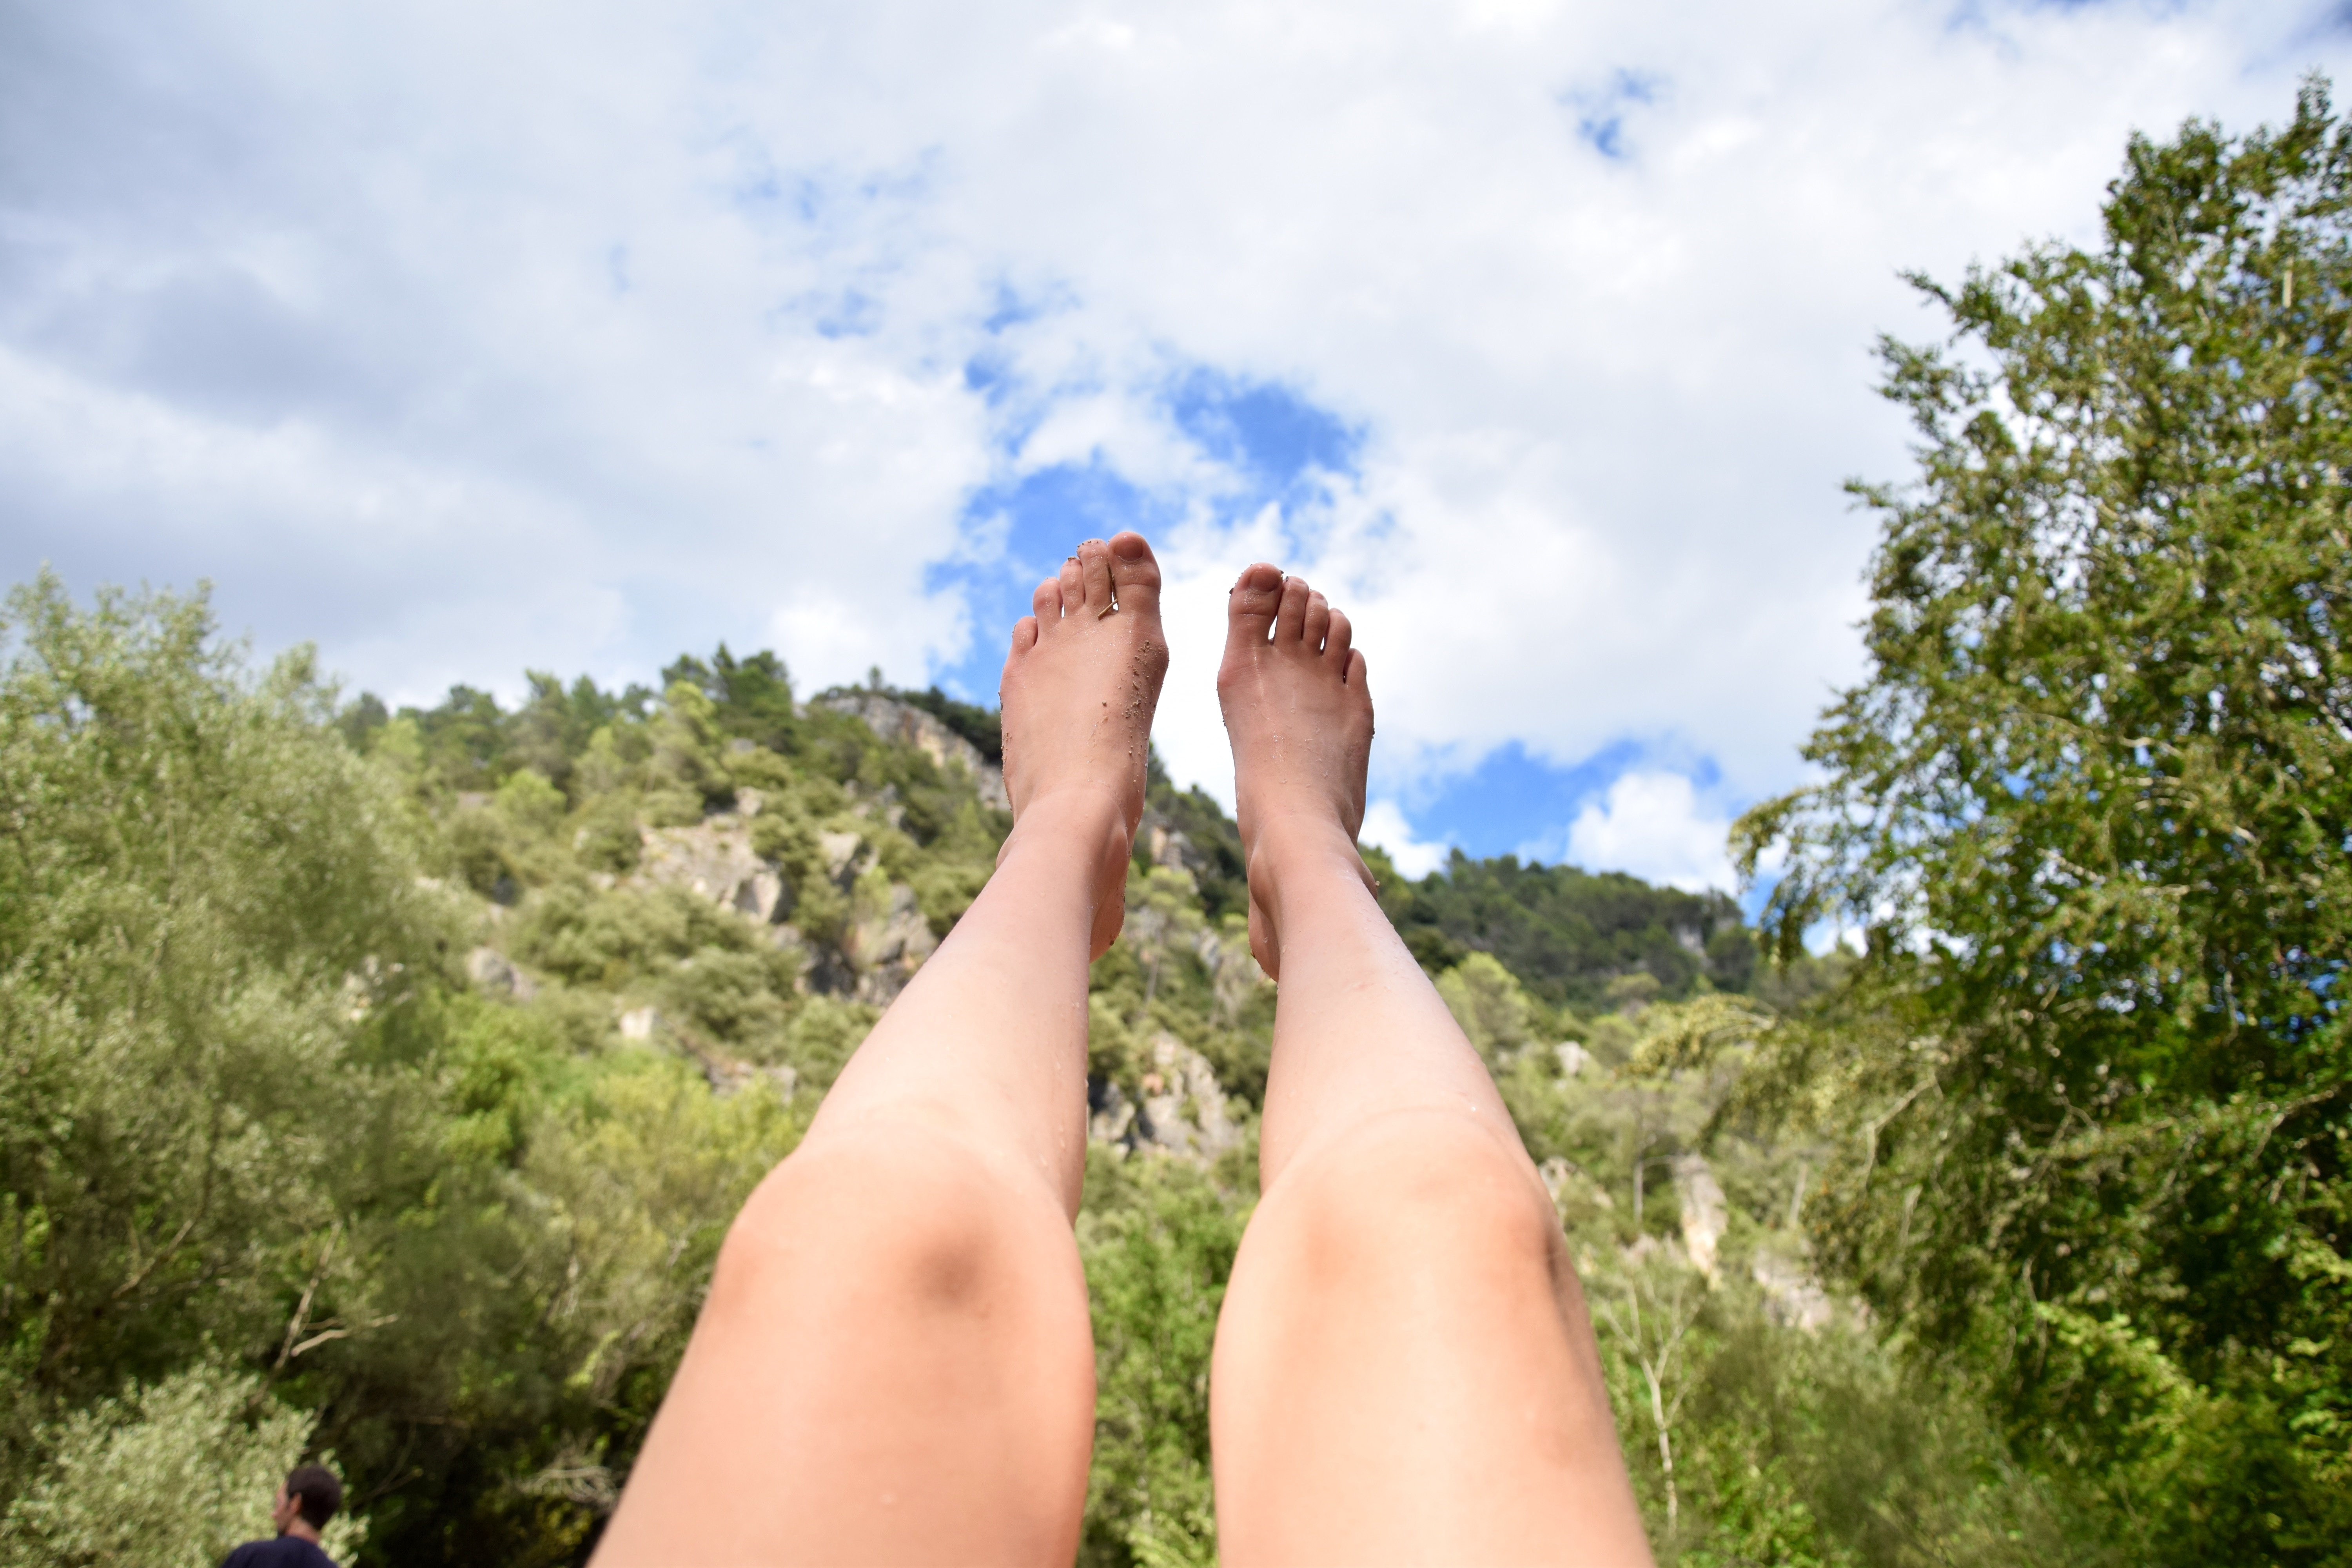
hand, tree, nature, grass, hair, sunlight, adventure, vacation, leg, finger, jungle, human body, habitat, interaction, sense, natural environment